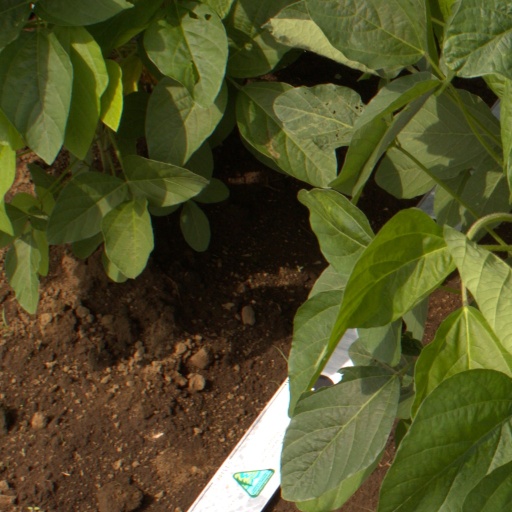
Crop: soybean